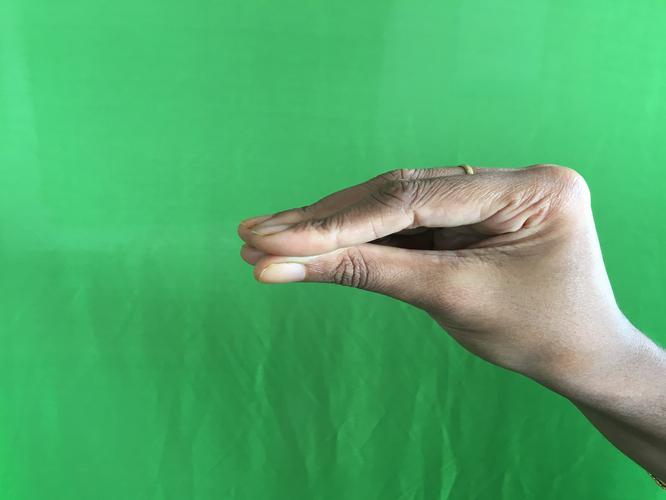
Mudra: Mukulam
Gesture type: single_hand